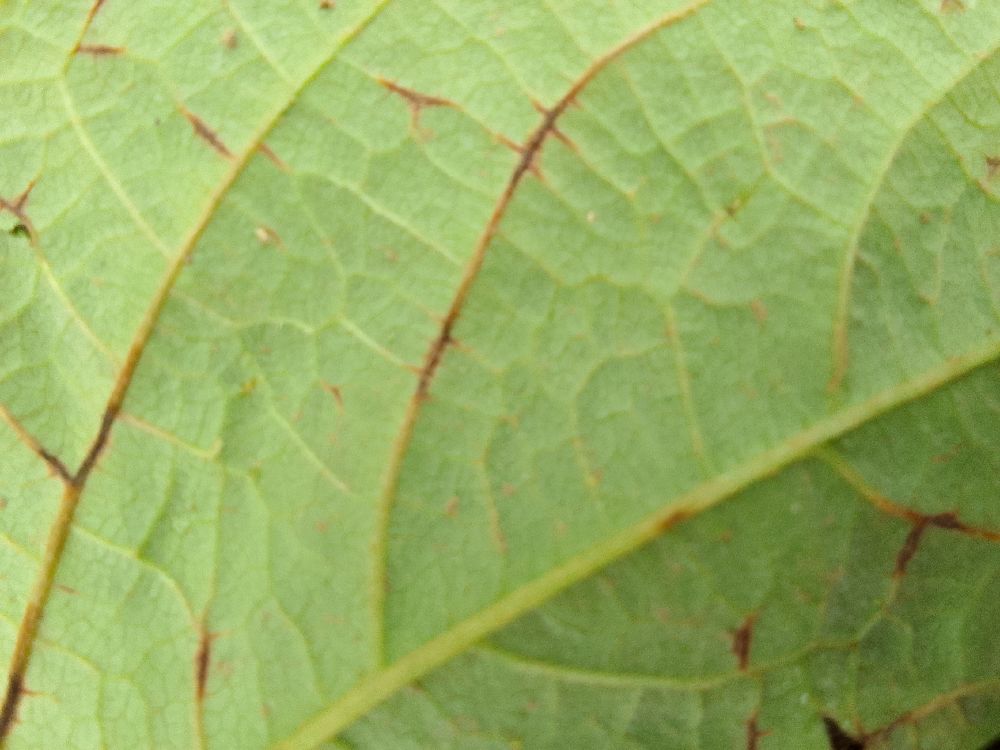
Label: anthracnose